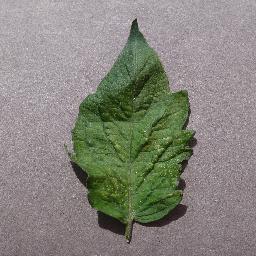
Label: Tomato___Spider_mites Two-spotted_spider_mite